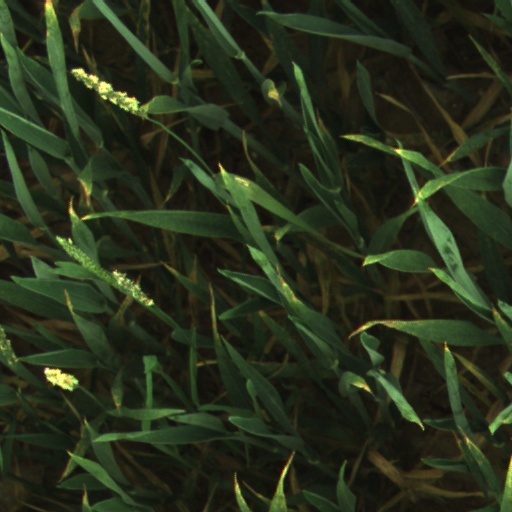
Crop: wheat